Describe the emotion expressed in this image:  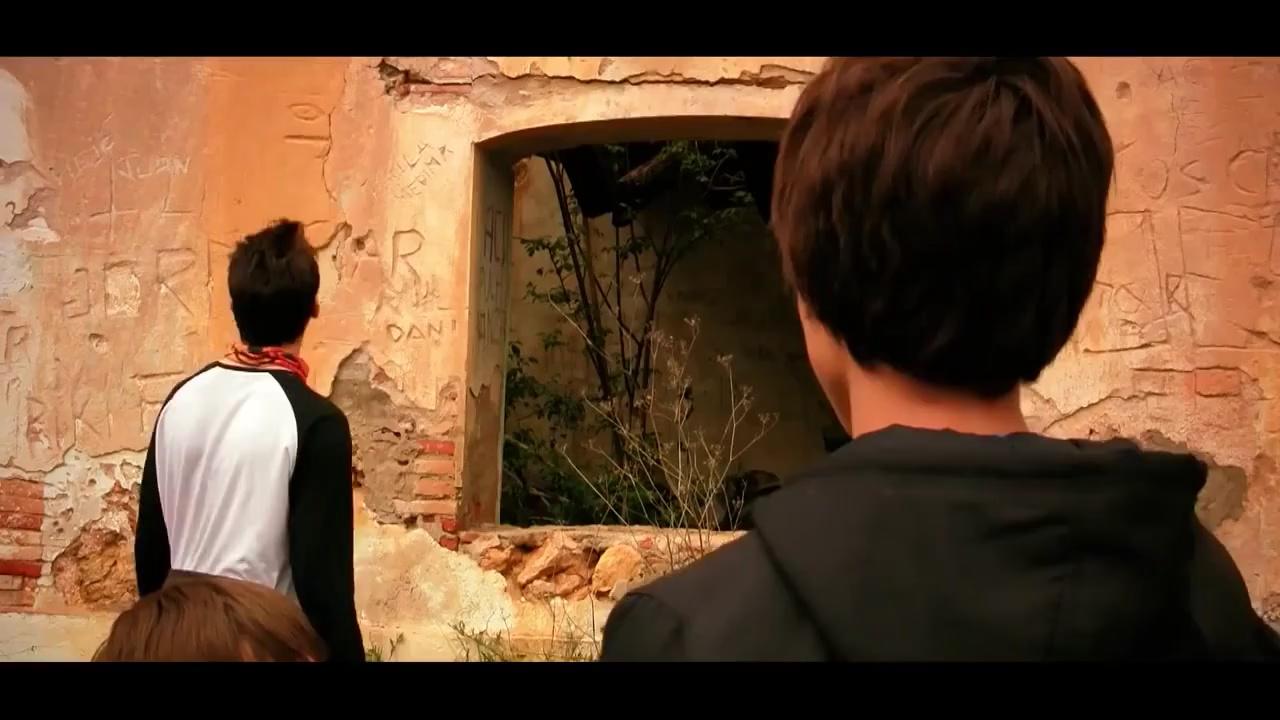
This person displays Pain, valence and arousal with low intensity.